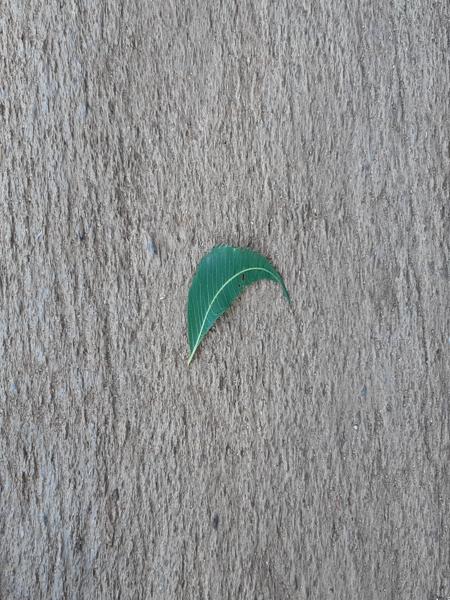
Plant: Neem